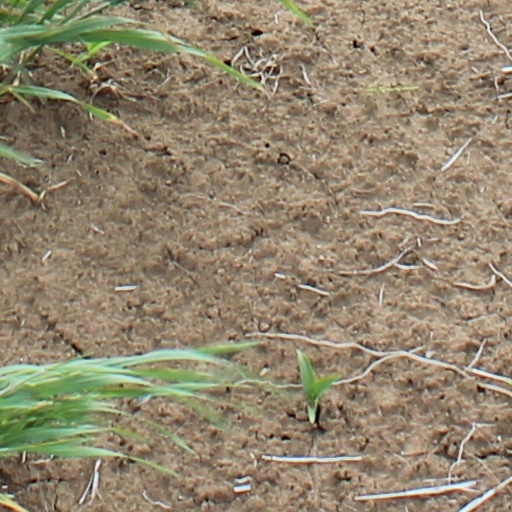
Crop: wheat